Tanagra (machine learning)

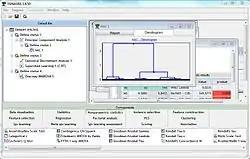
A screenshot of Tanagra software

Tanagra works similarly to current data mining tools. The user can design visually a data mining process in a diagram. Each node is a statistical or machine learning technique, the connection between two nodes represents the data transfer. But unlike the majority of tools which are based on the workflow paradigm, Tanagra is very simplified. The treatments are represented in a tree diagram. The results are displayed in an HTML format. This makes it is easy to export the outputs in order to visualize the results in a browser. It is also possible to copy the result tables to a spreadsheet.